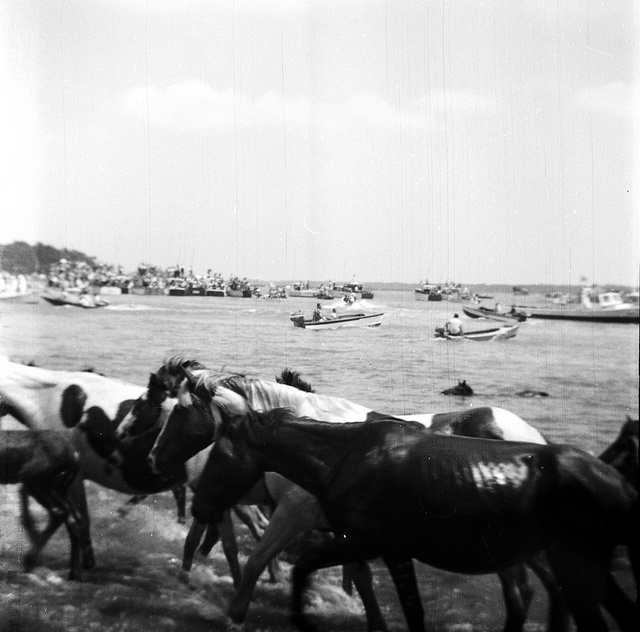
A herd of horses run through the surf.
Horses walk through water in front of boats.
Horses walk out of the ocean as boaters float in the background.
A herd of horses exiting the water surrounded by boats.
A group of horses near a body of water.